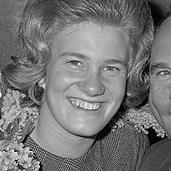
Age: 48